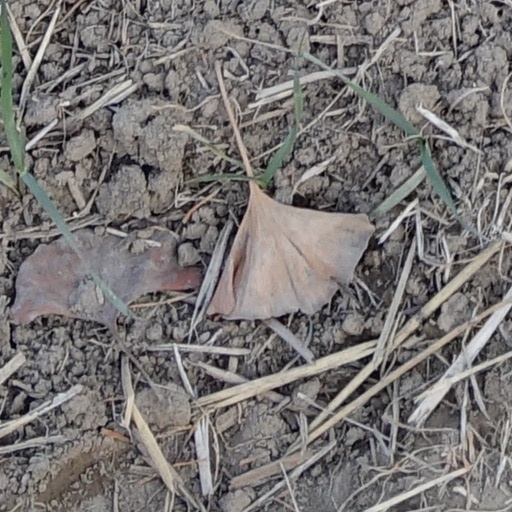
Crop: wheat